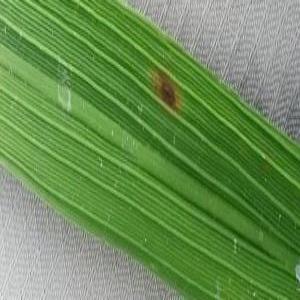
Disease: Brownspot